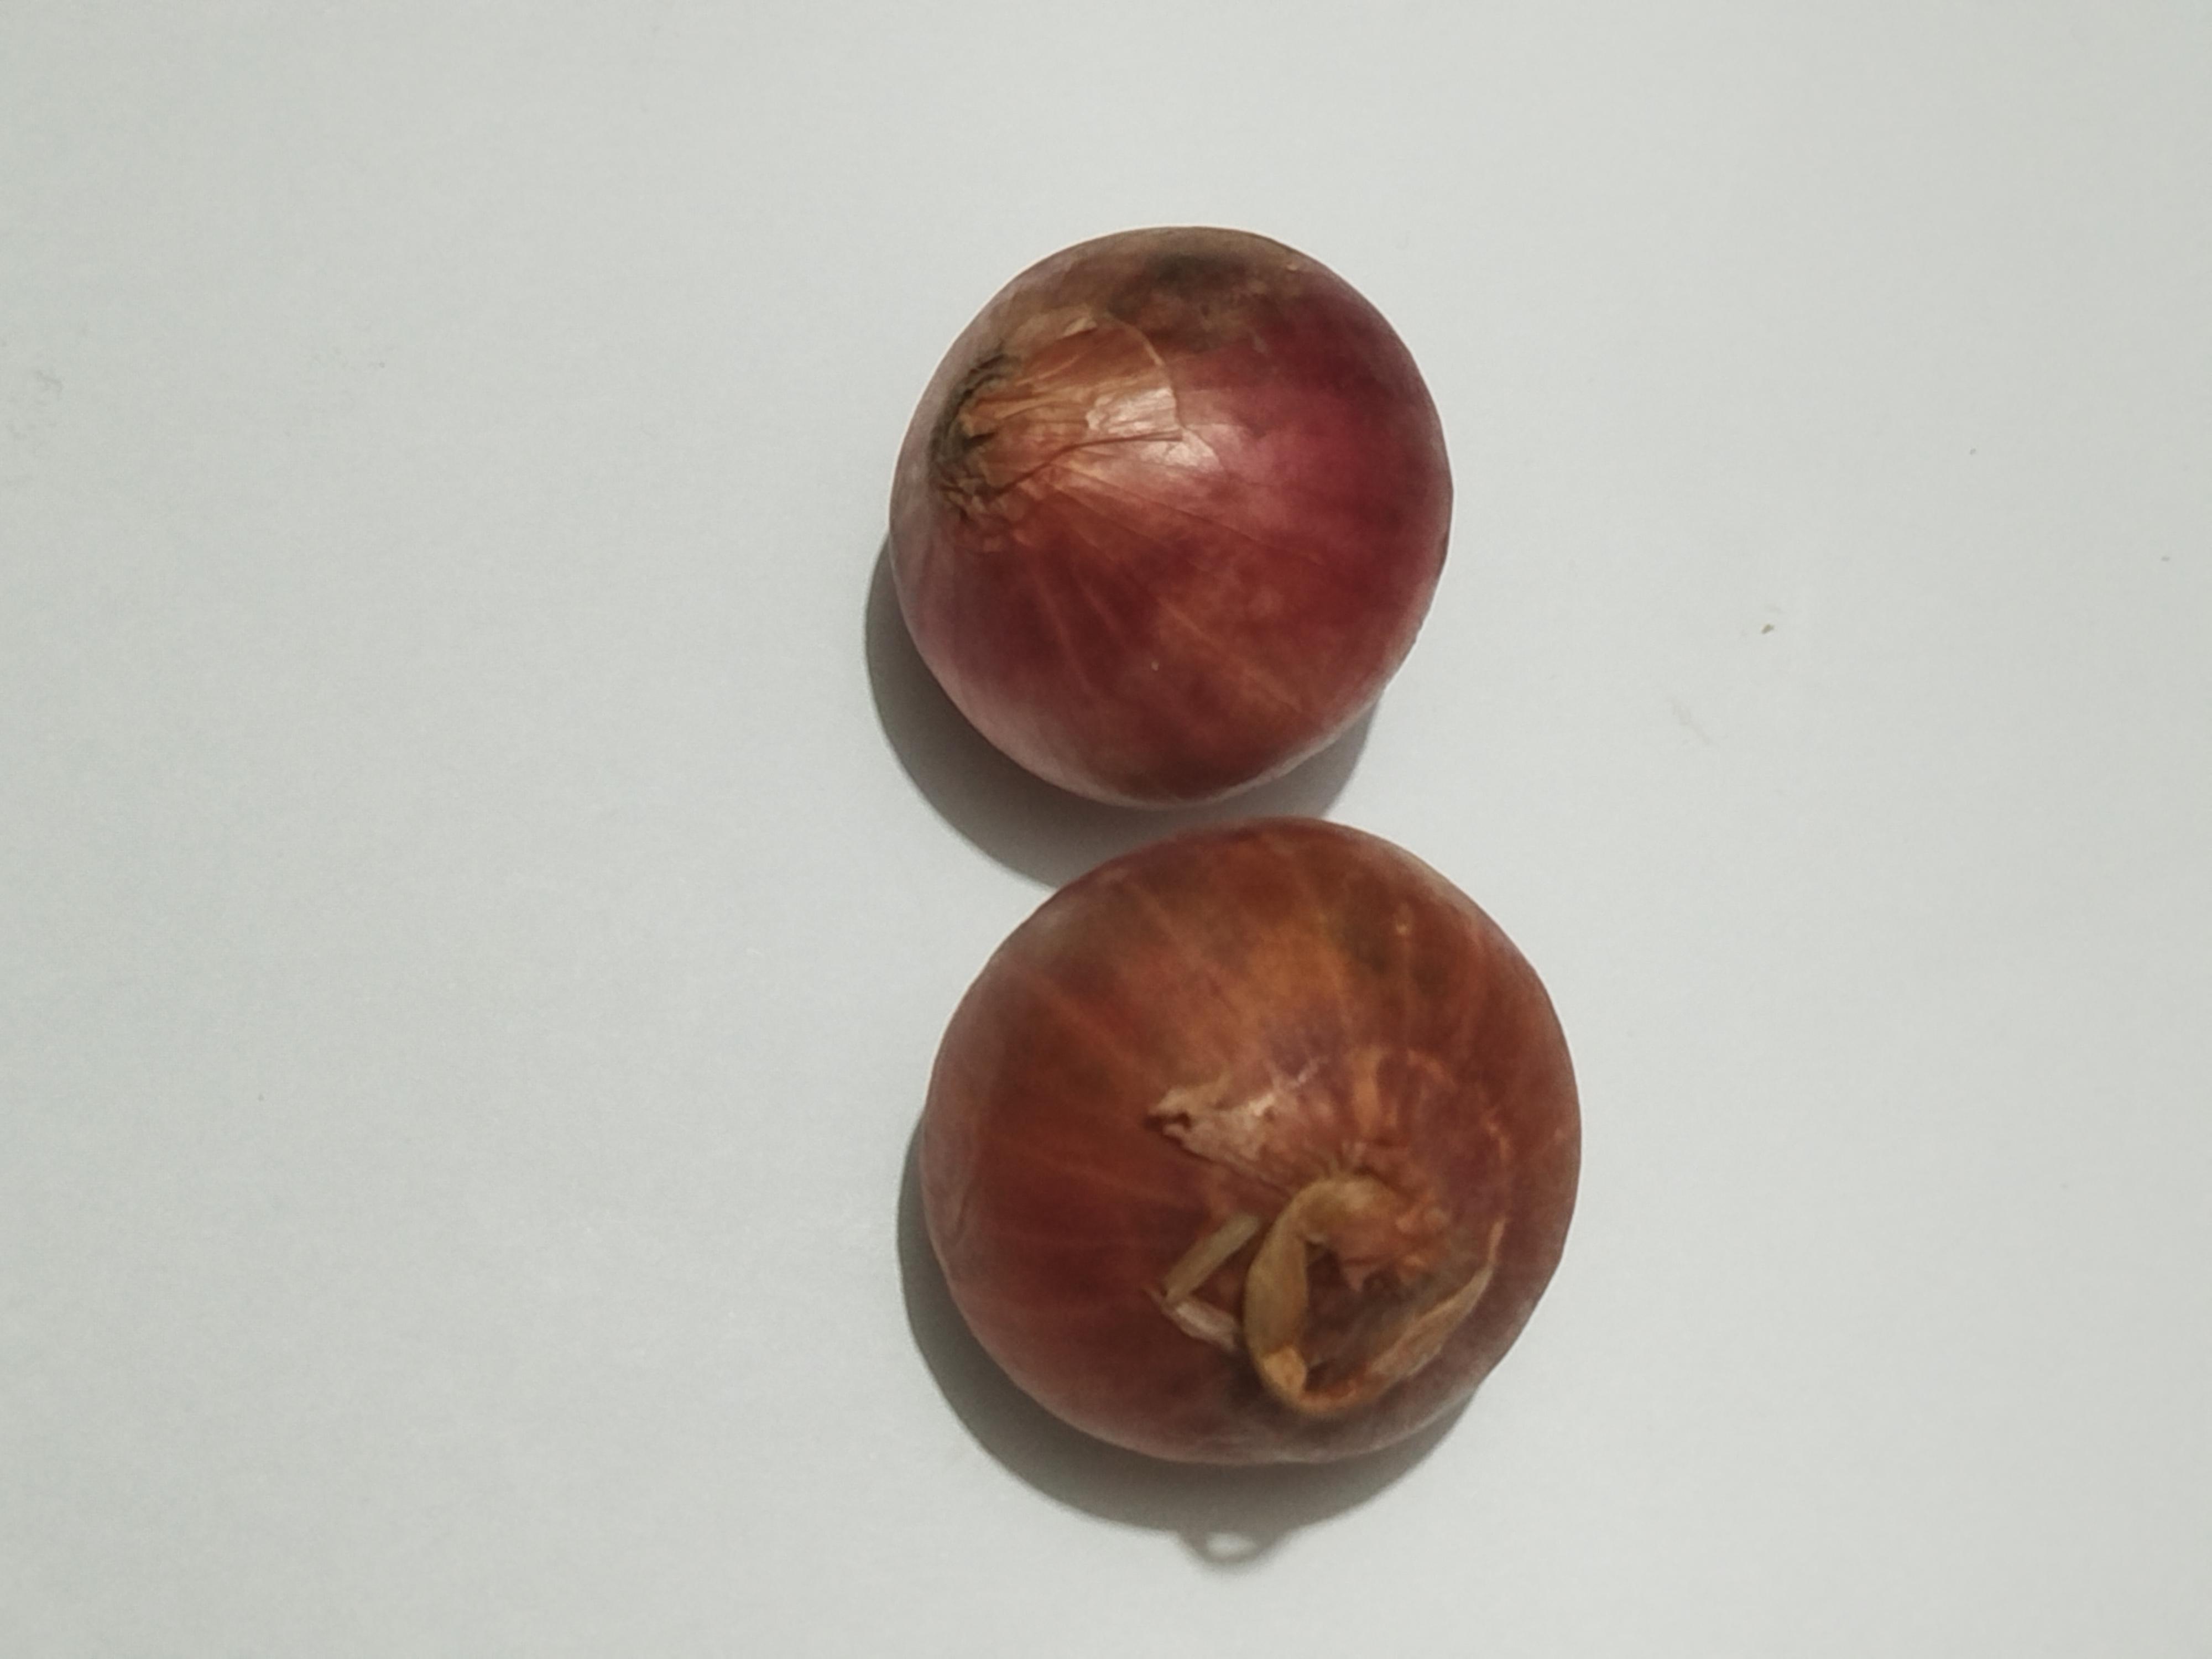
Label: Onion